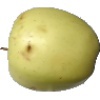
Label: Apple Golden 2